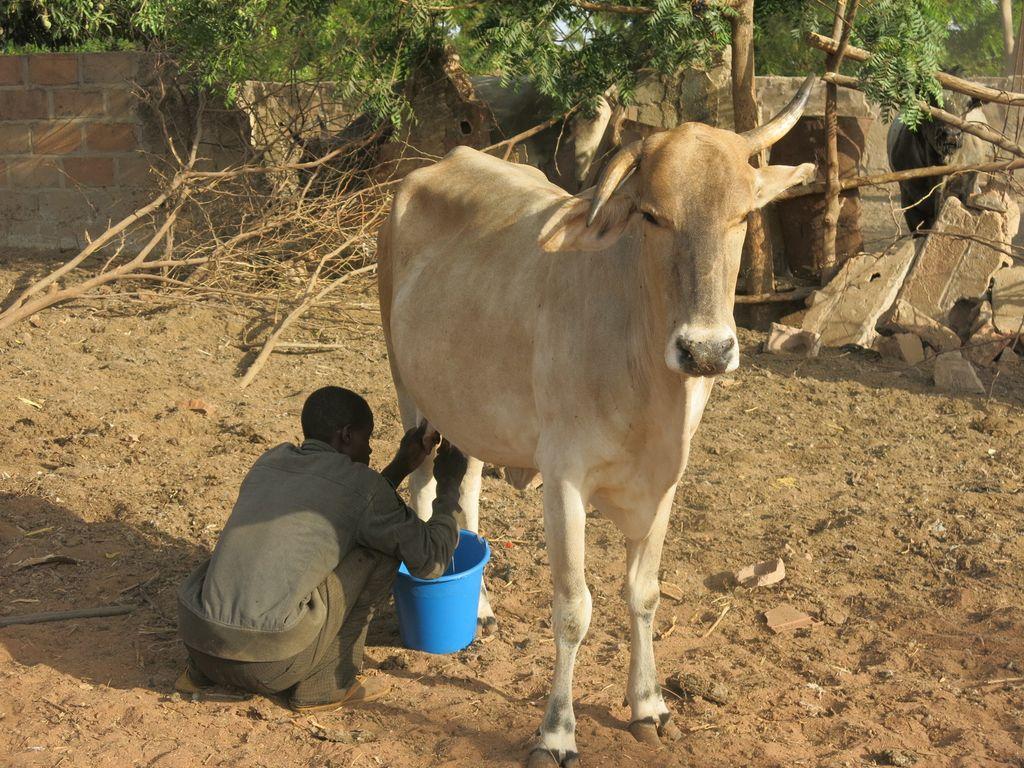
Ng'ombe hii ya aina ya hudhurungi imesimama kwenye makao ambao umekauka sana na huo mwanaume aliyechuchumaa hapo kando anajaribu kukamua ng'ombe hiyo na kueka maziwa kwenye ndoo ya samawati.